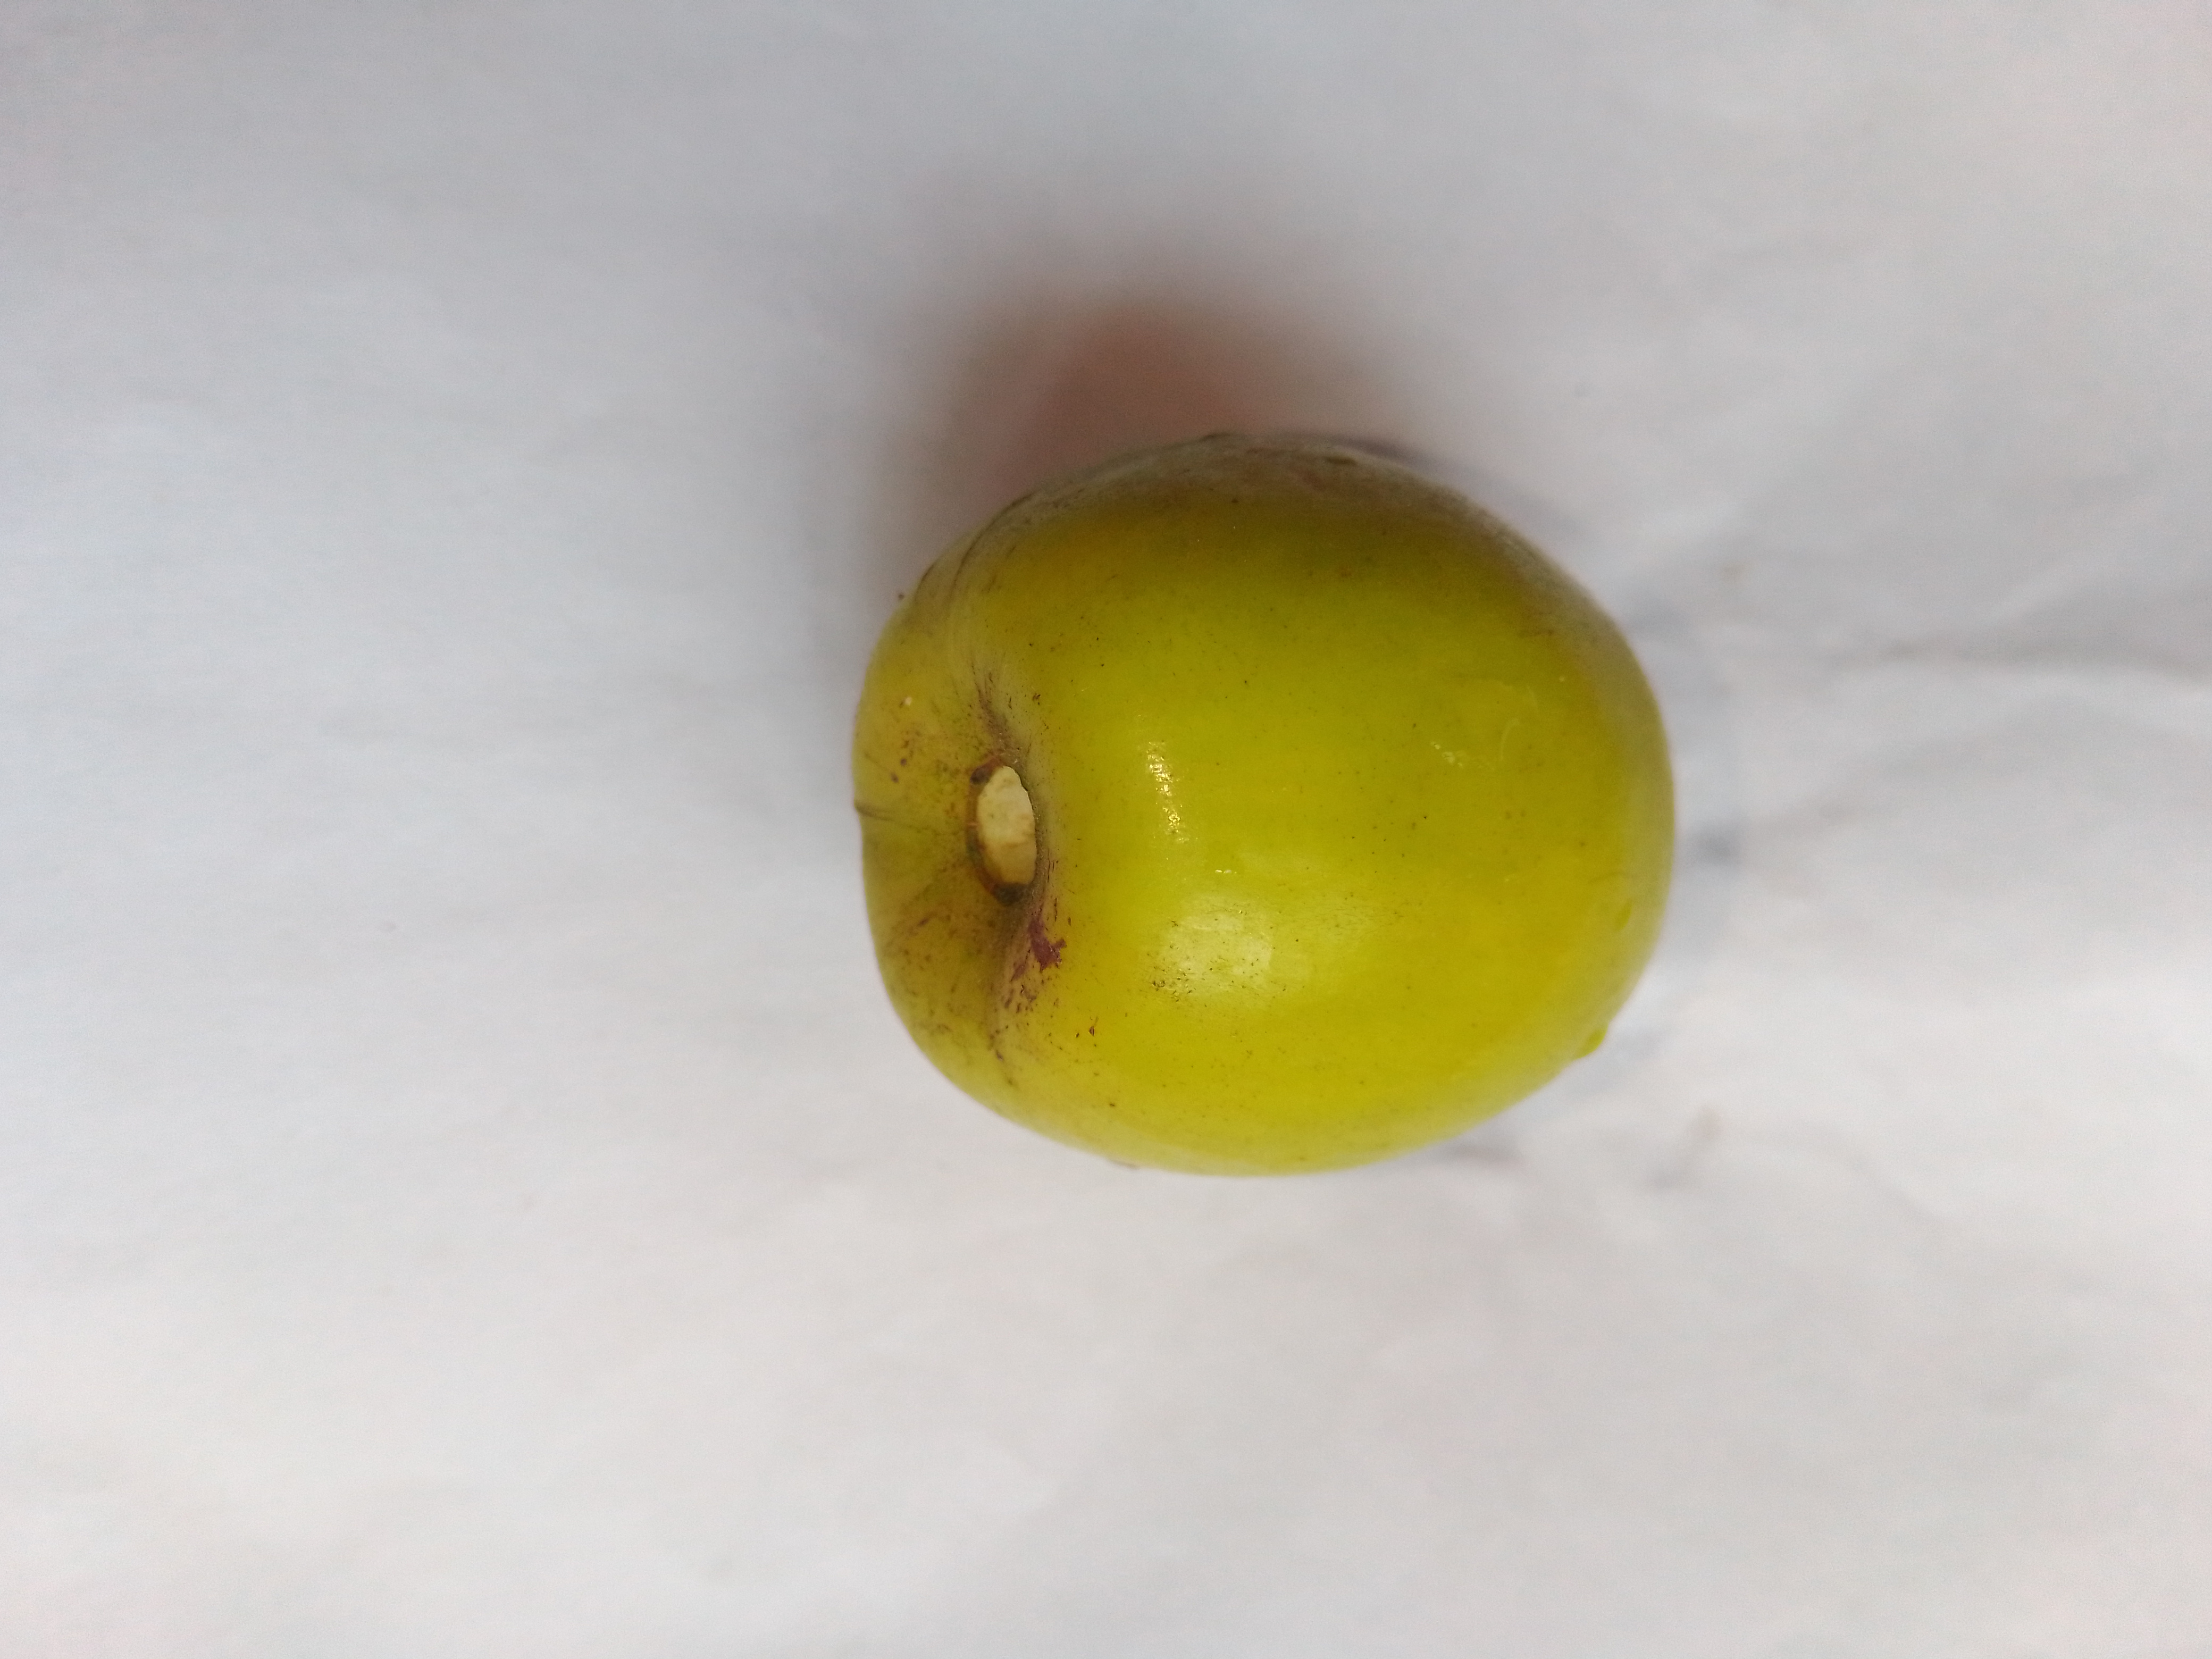
Fruit: jujube
Condition: fresh